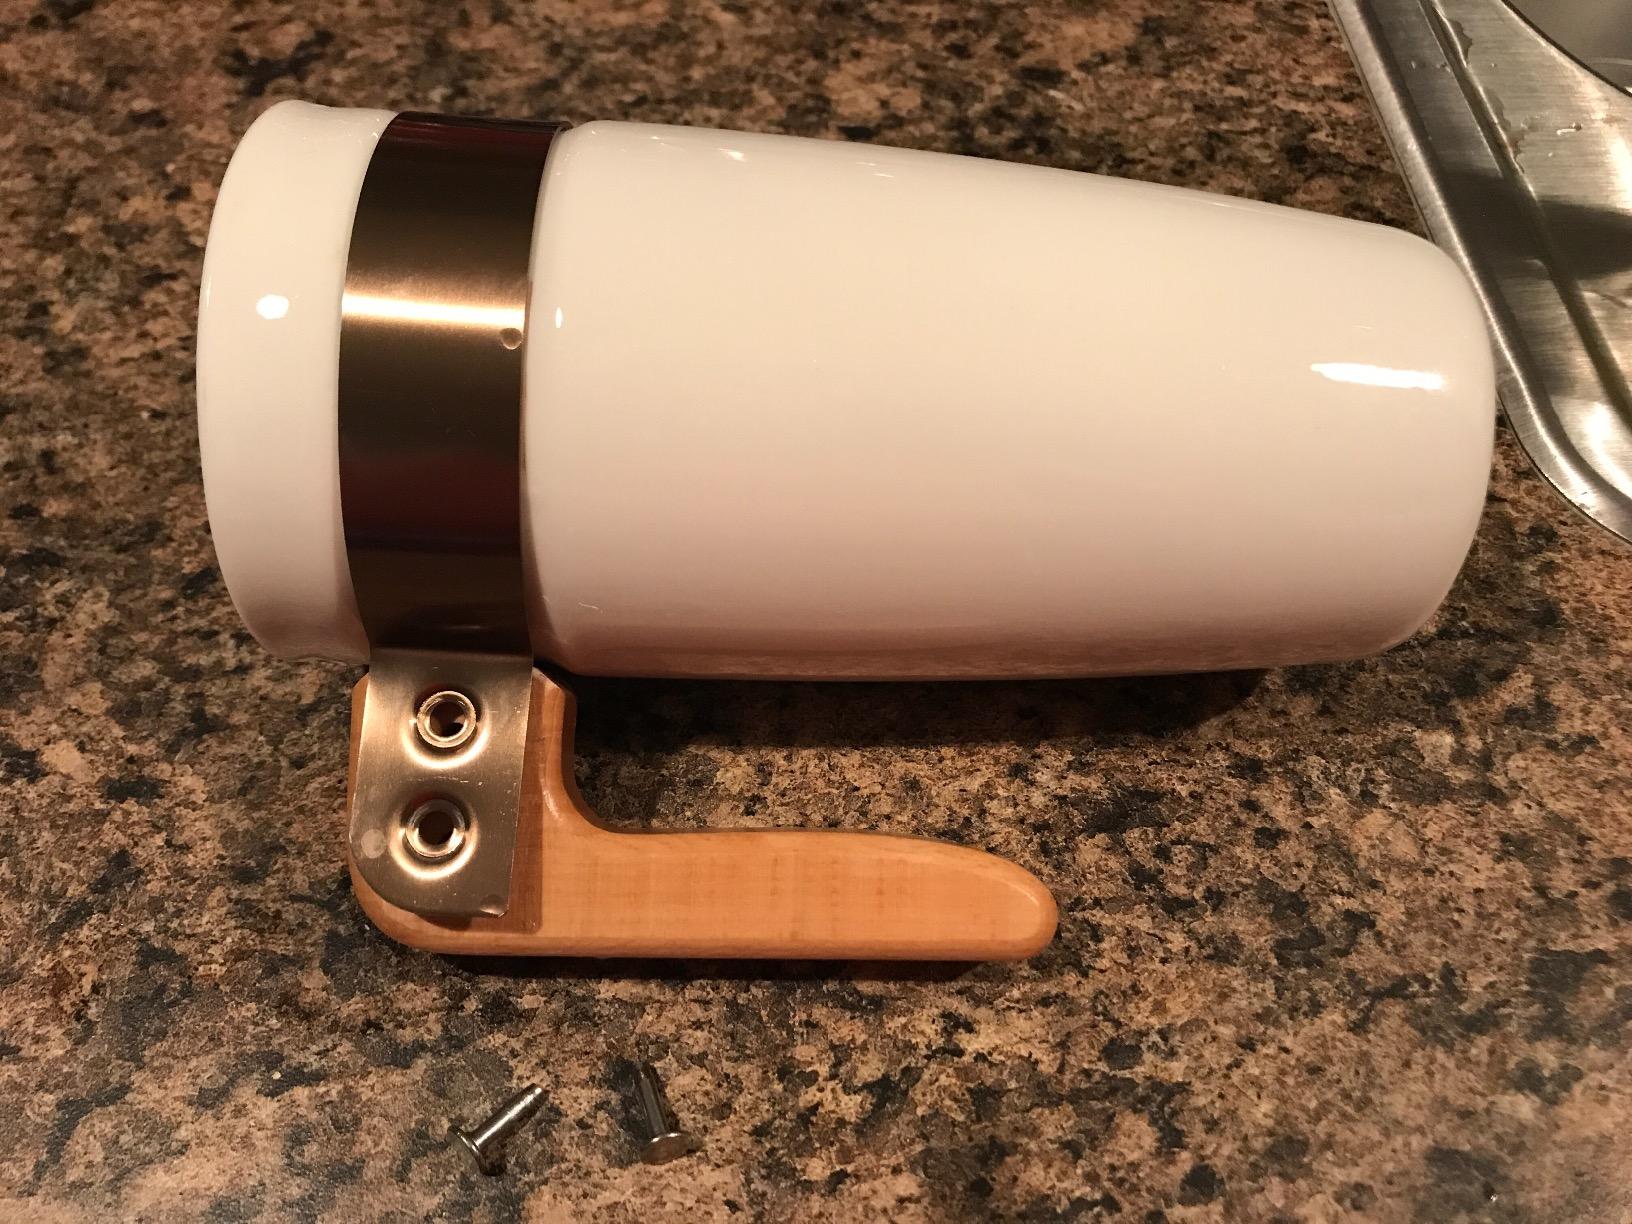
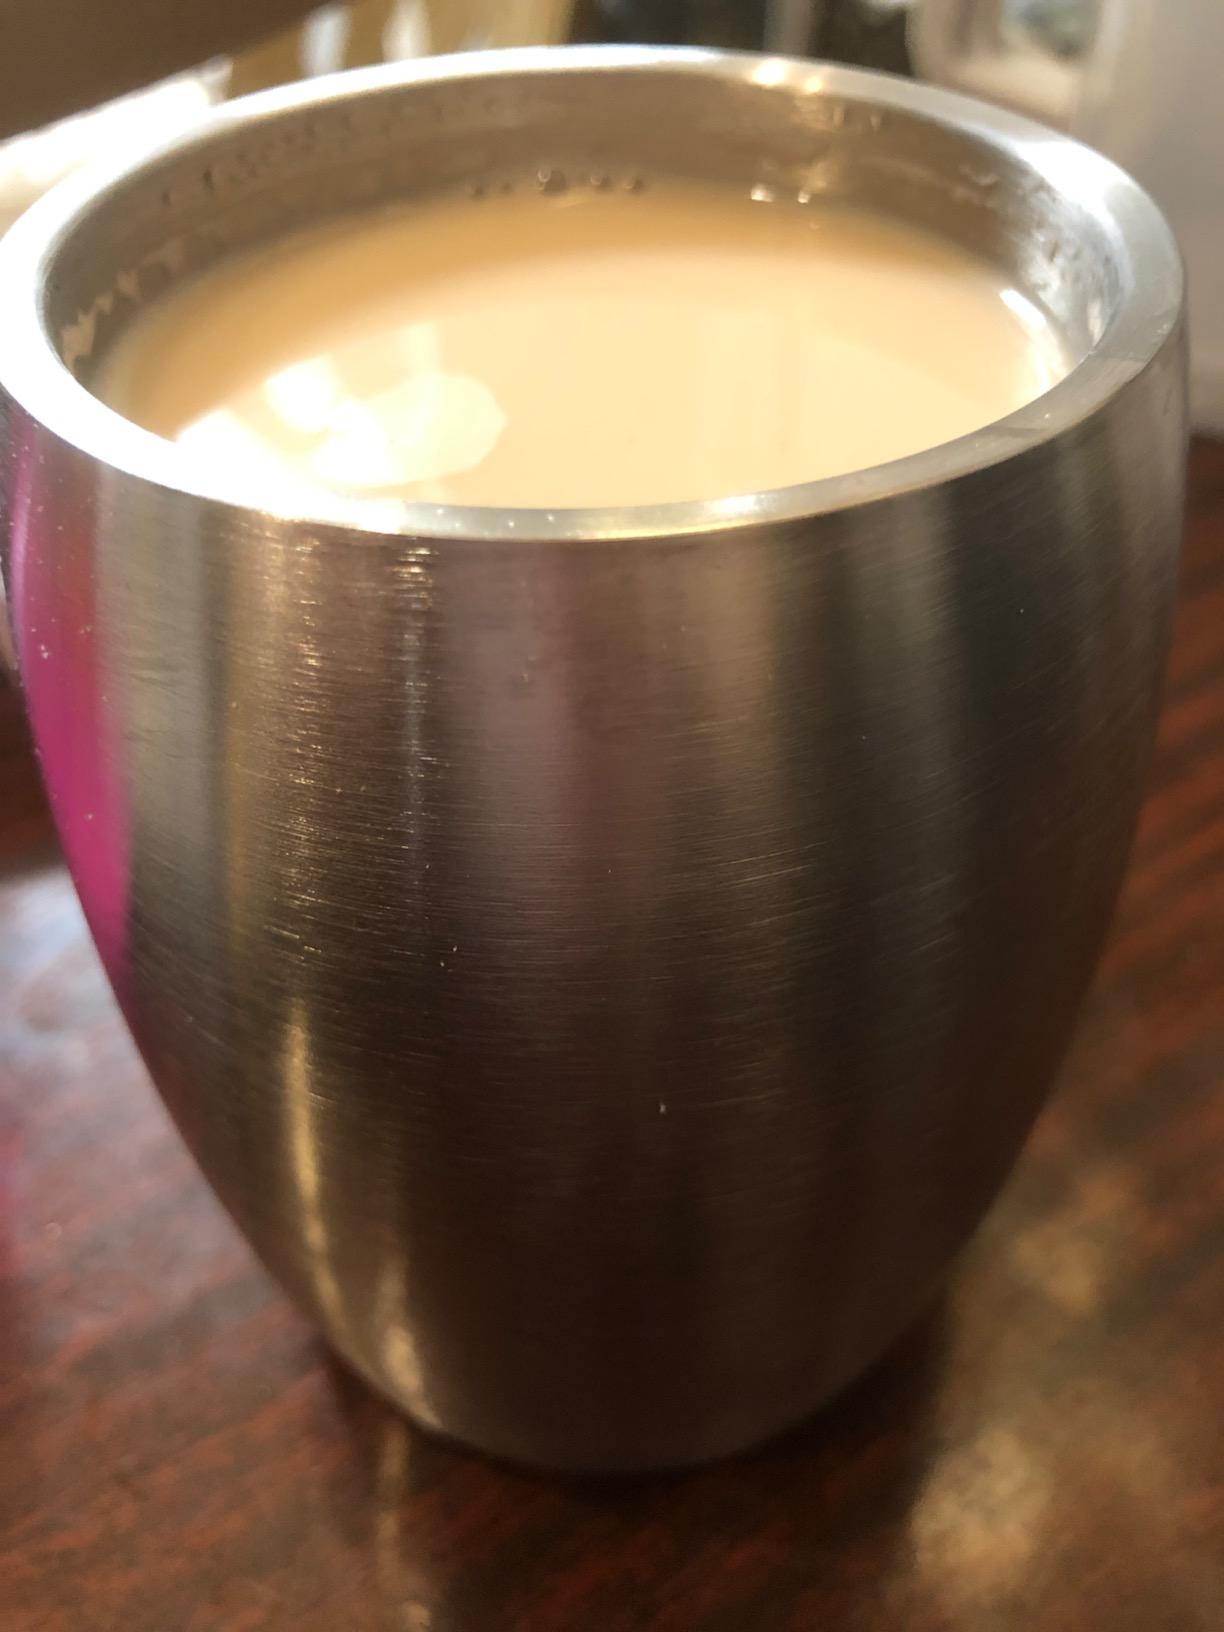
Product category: items_mug
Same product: no